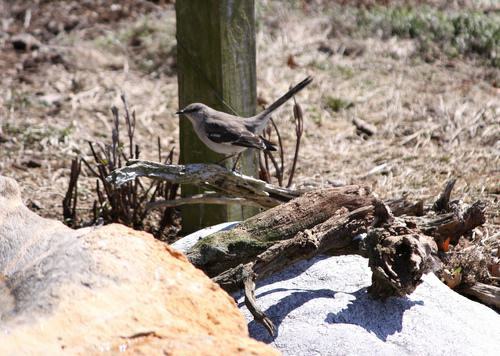
A photo of a mockingbird